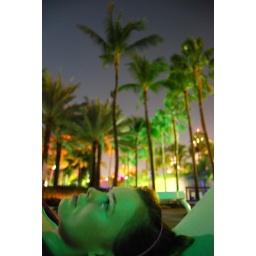
girl in green